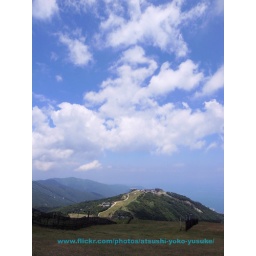
Big blue sky in summer